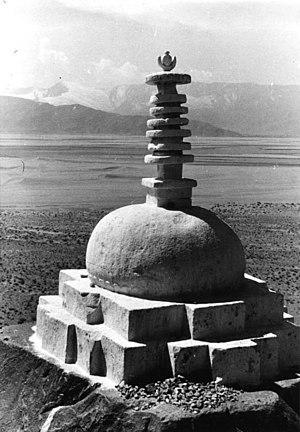
Tintin au Tibet est le vingtième album de bande dessinée des Aventures de Tintin.